Allied Forces South Norway

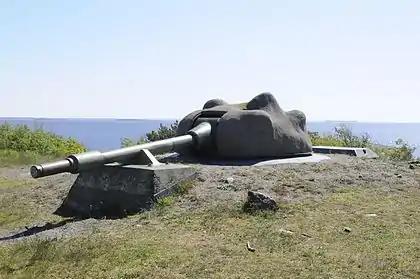
Bolærne Fortress 75mm Tornpjäs m/57 automatic gun

Naval Forces South Norway (NAVSONOR) was tasked with the defence of Southern Norway's coastal waters against Soviet naval incursions and amphibious landings. Operations to the South of Norway's coastal waters were under the command of NATO's Allied Command Channel and Allied Forces Baltic Approaches. Therefore, most major naval units of the Norwegian Navy would have come under other NATO commands, with NAVSONOR retaining control of coastal artillery units and smaller coastal defense boats. NAVSONOR also dispatched a squadron of fast attack crafts to NAVNON on a rotational basis.